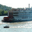
Label: ship